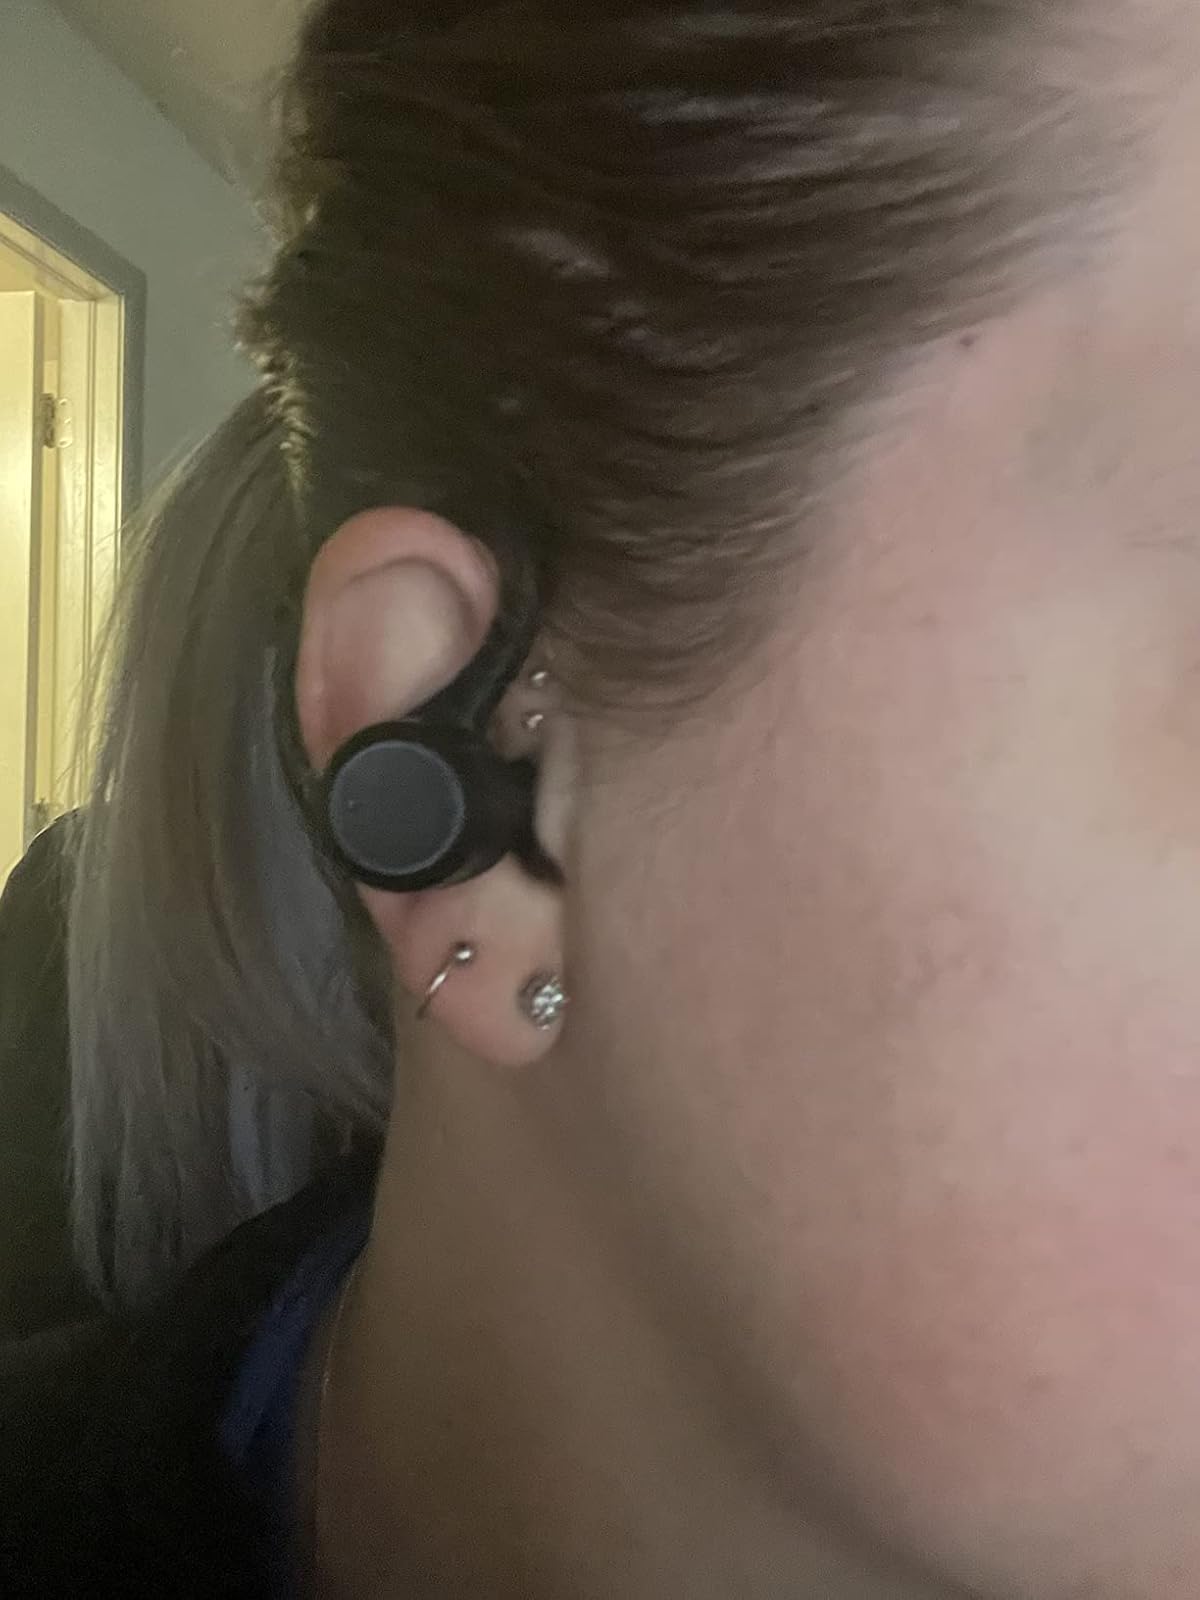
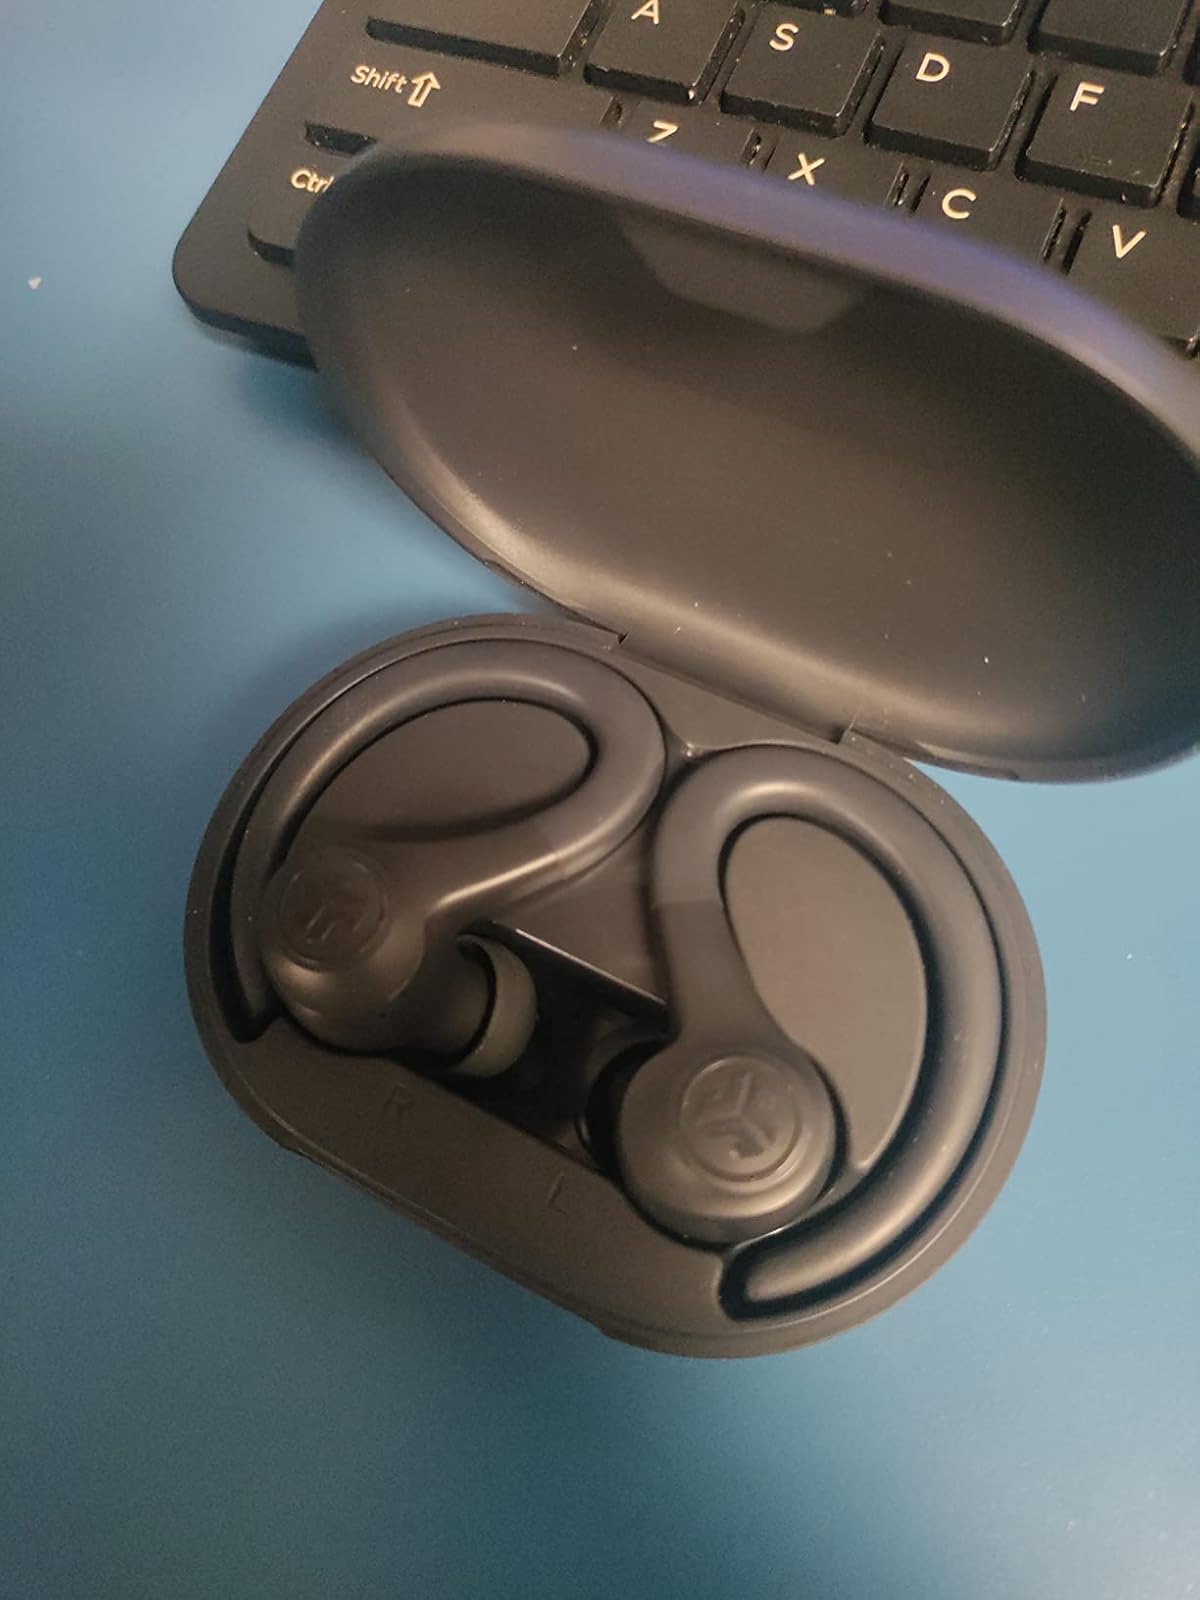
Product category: earbuds
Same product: no